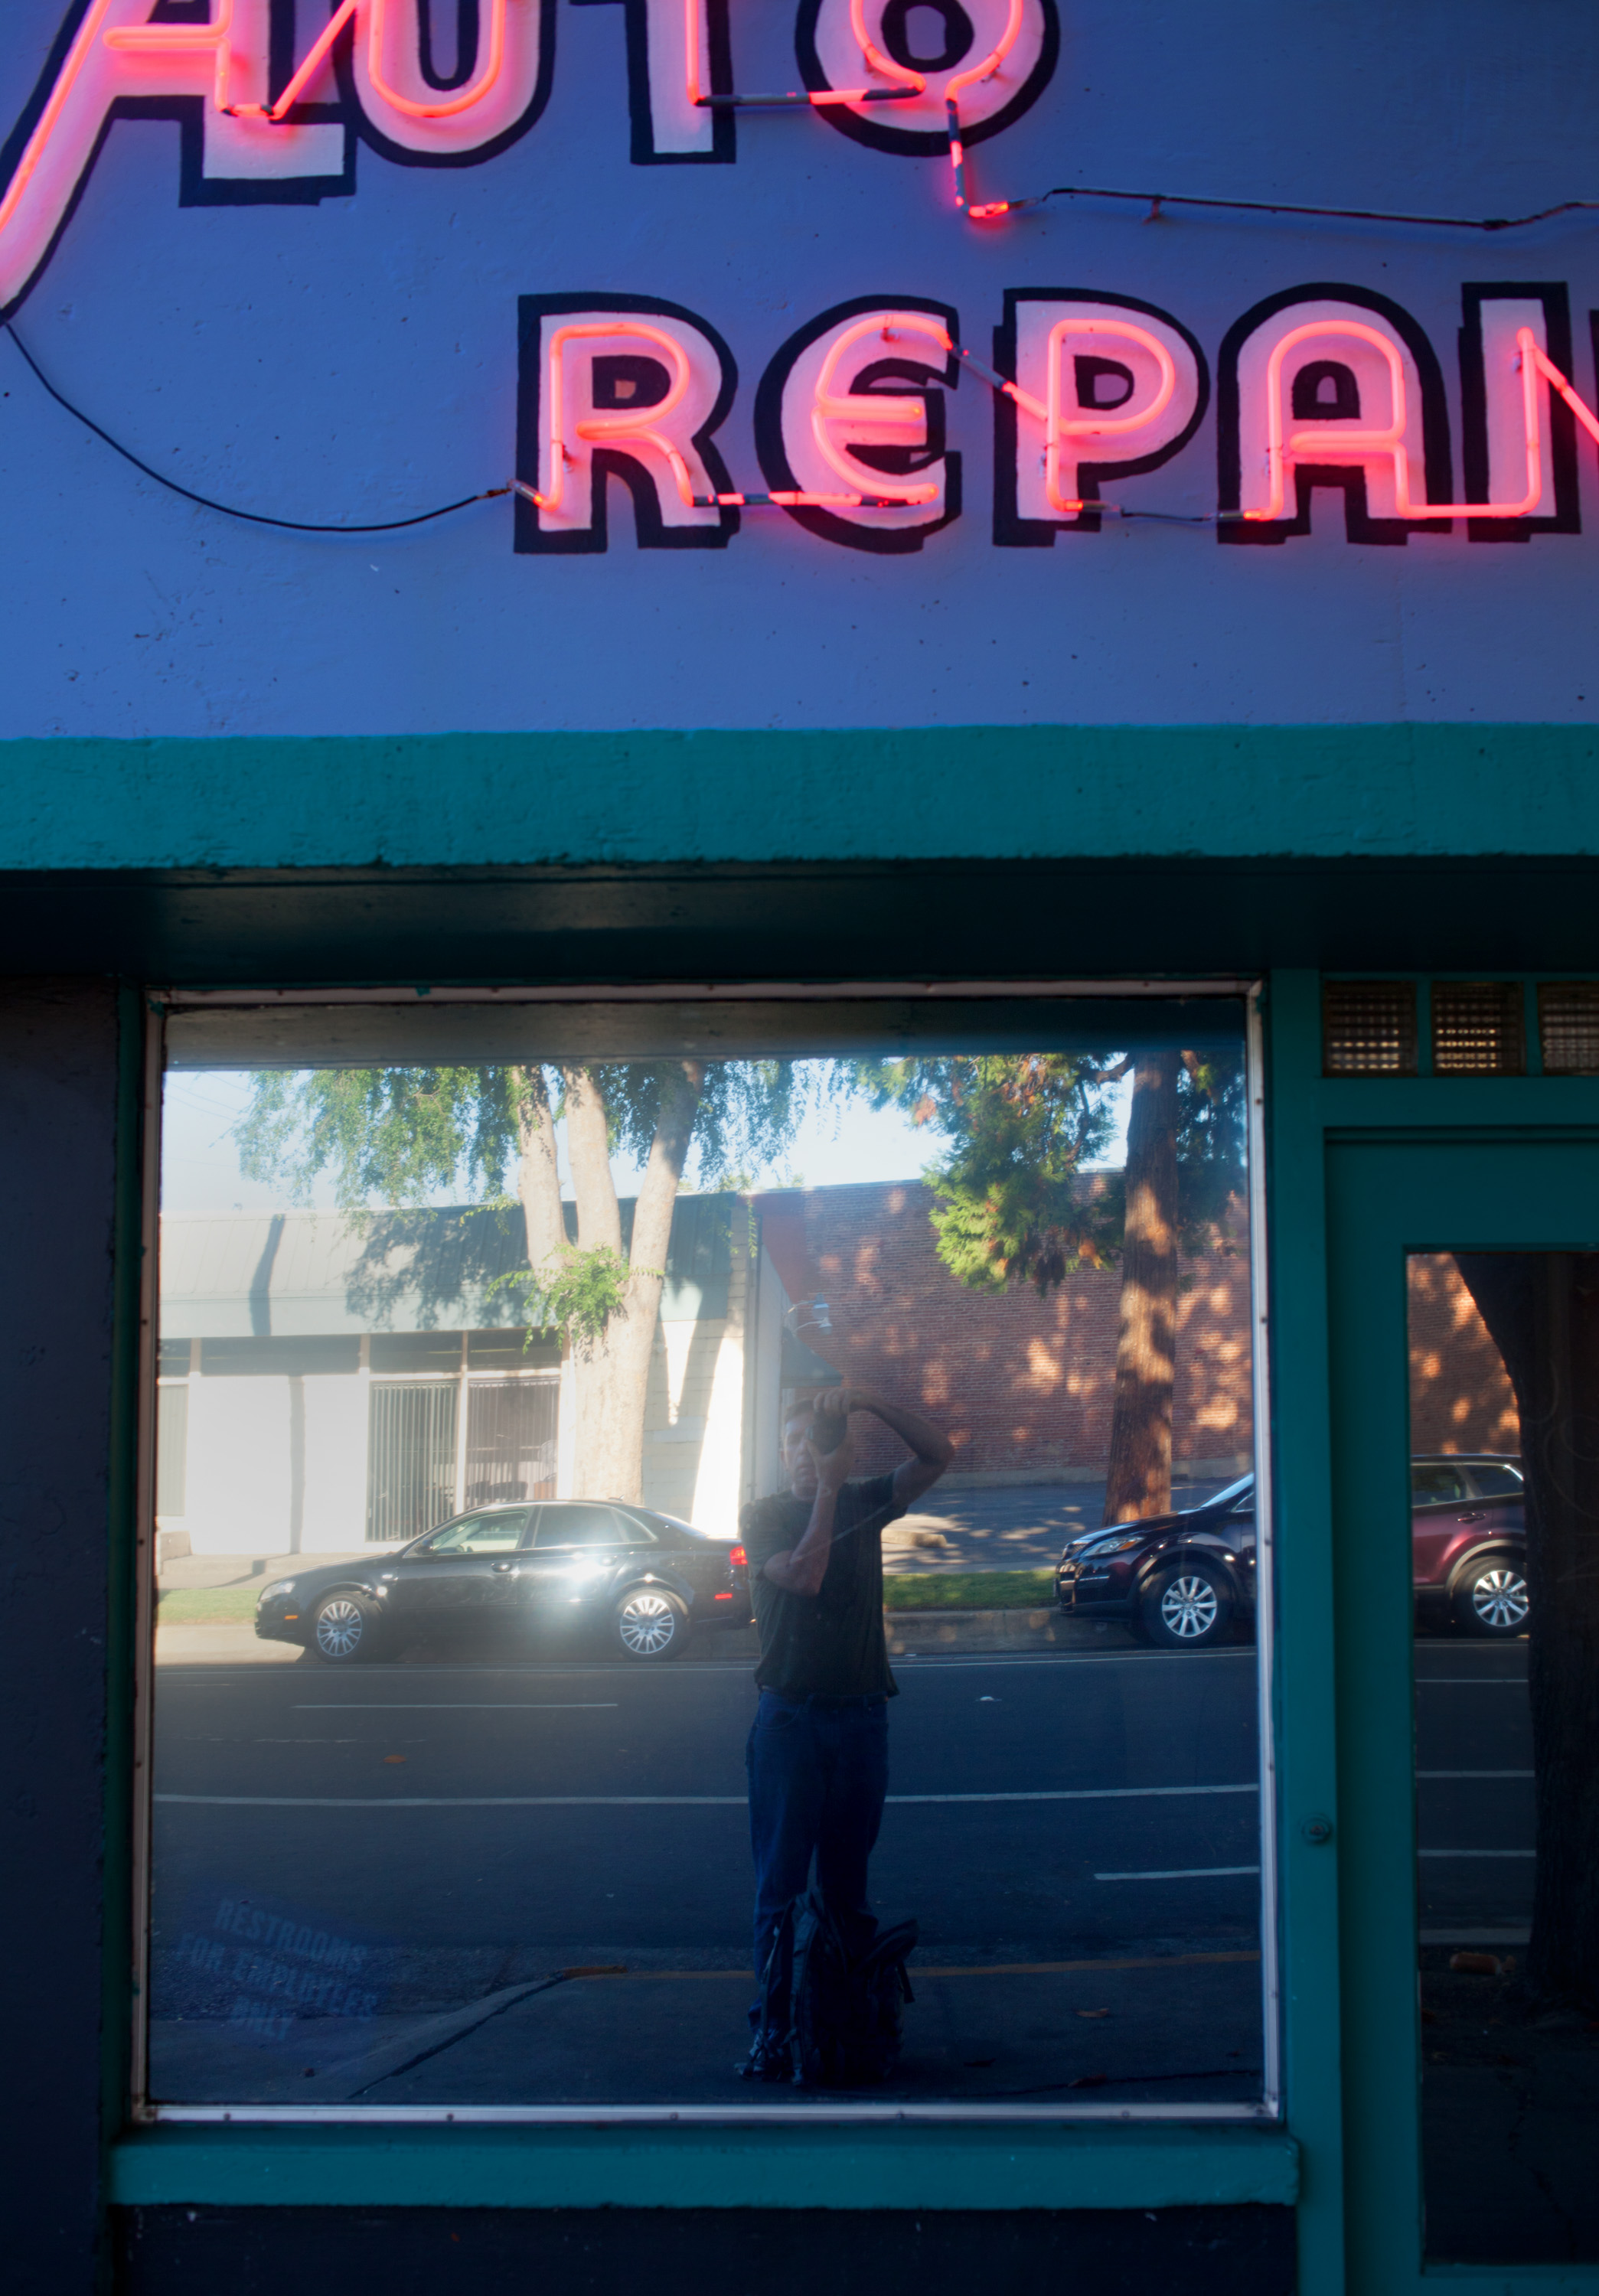
window, urban, color, blue, signage, california, july, saturday, selfie, self, poster, ca, sacramento, display device